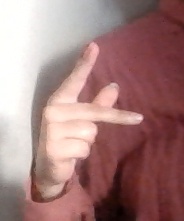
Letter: dha